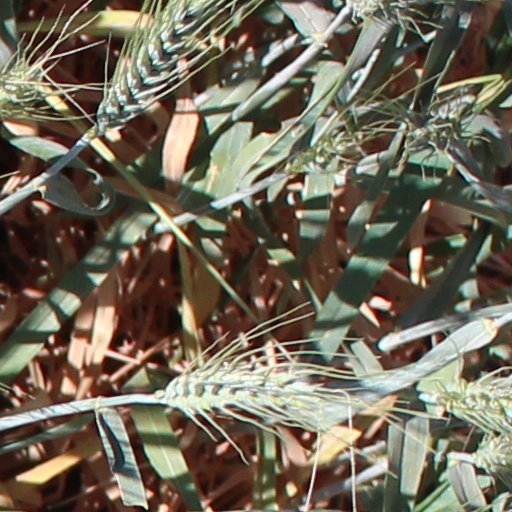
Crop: wheat